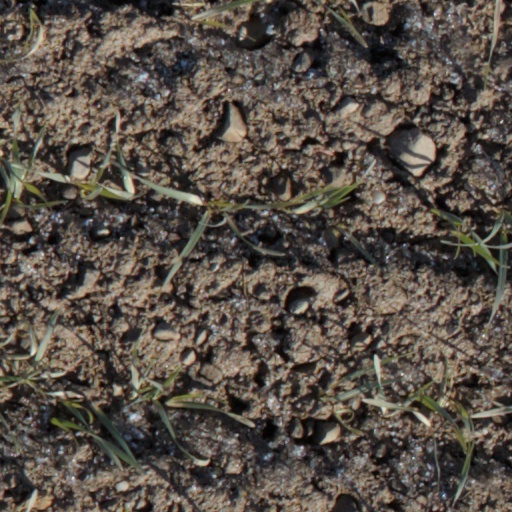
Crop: wheat